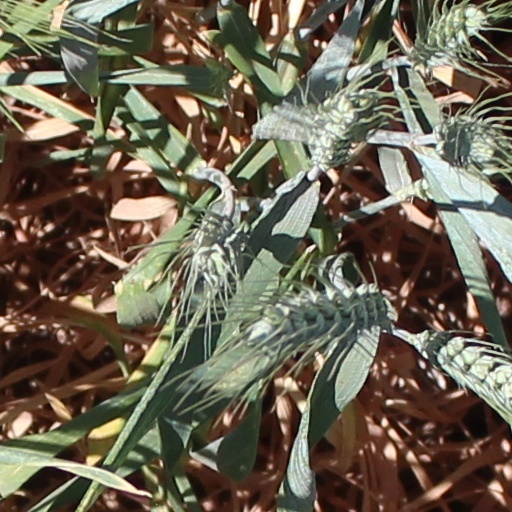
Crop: wheat